Lille Strandstræde 8

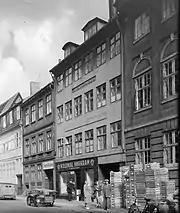
Lille Strandstræde 8 with the grocery shop, photographed by Mogens Galk-Sørensen, c. 1949

The property was home to a total of 36 residents at the 1880 census. Lauritz Christian Larsen, a retailer, shopkeeper, resided on the ground floor with his wife Emilie Frederikke Larsen, their two children (aged two and 12) and one maid. Hanne Petersen (née Hanckeen), a widow who ran a boarding home on the second and third floor, resided on the first floor with one maid. Jens Christian Jensen, a sail maker, resided on the first floor of the side wing with his wife Albertine Svendsen and their two-year-old son Sophus Chr. Aage Jensen. Carl Christian Sørensen, a workman, was also resident on the first floor of the side wing. Ludvig Clausen, a joiner, resided on the second floor of the side wing with his wife Chatrine Augustine Clausen and their 20-year-old daughter Hulda Elonora Clausen. Emil Bonde, a retired sculptor, resided on the second floor. Frederik Jacobsen, a carriage builder, resided on the ground floor of the rear wing with his wife Kirsten Jacobsen and their 19-year-old foster daughter Marie Dorthea Henriette Jørgensen. Lauritz August Rasmussen, a smith, resided on the first floor of the rear wing with his wife Birthe Sophie Rasmussen and their six-year-old foster daughter Marie Hasine Nielsen. Christian Herman Edvard Jørgensen, a workman, resided on the second floor of the rear wing with his wife Camilla Angelika Christiane Jørgensen. Rasmus Larsen, a fireman, resided on the third floor of the rear wing with his brother (haulier), his sister-in-law Husmoder and their nine-year-old son Anna Sophie Larsen.